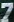
Number: 7